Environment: lab
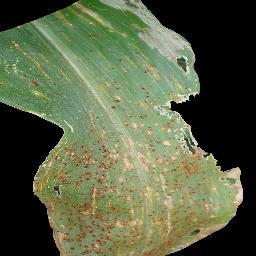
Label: common_rust